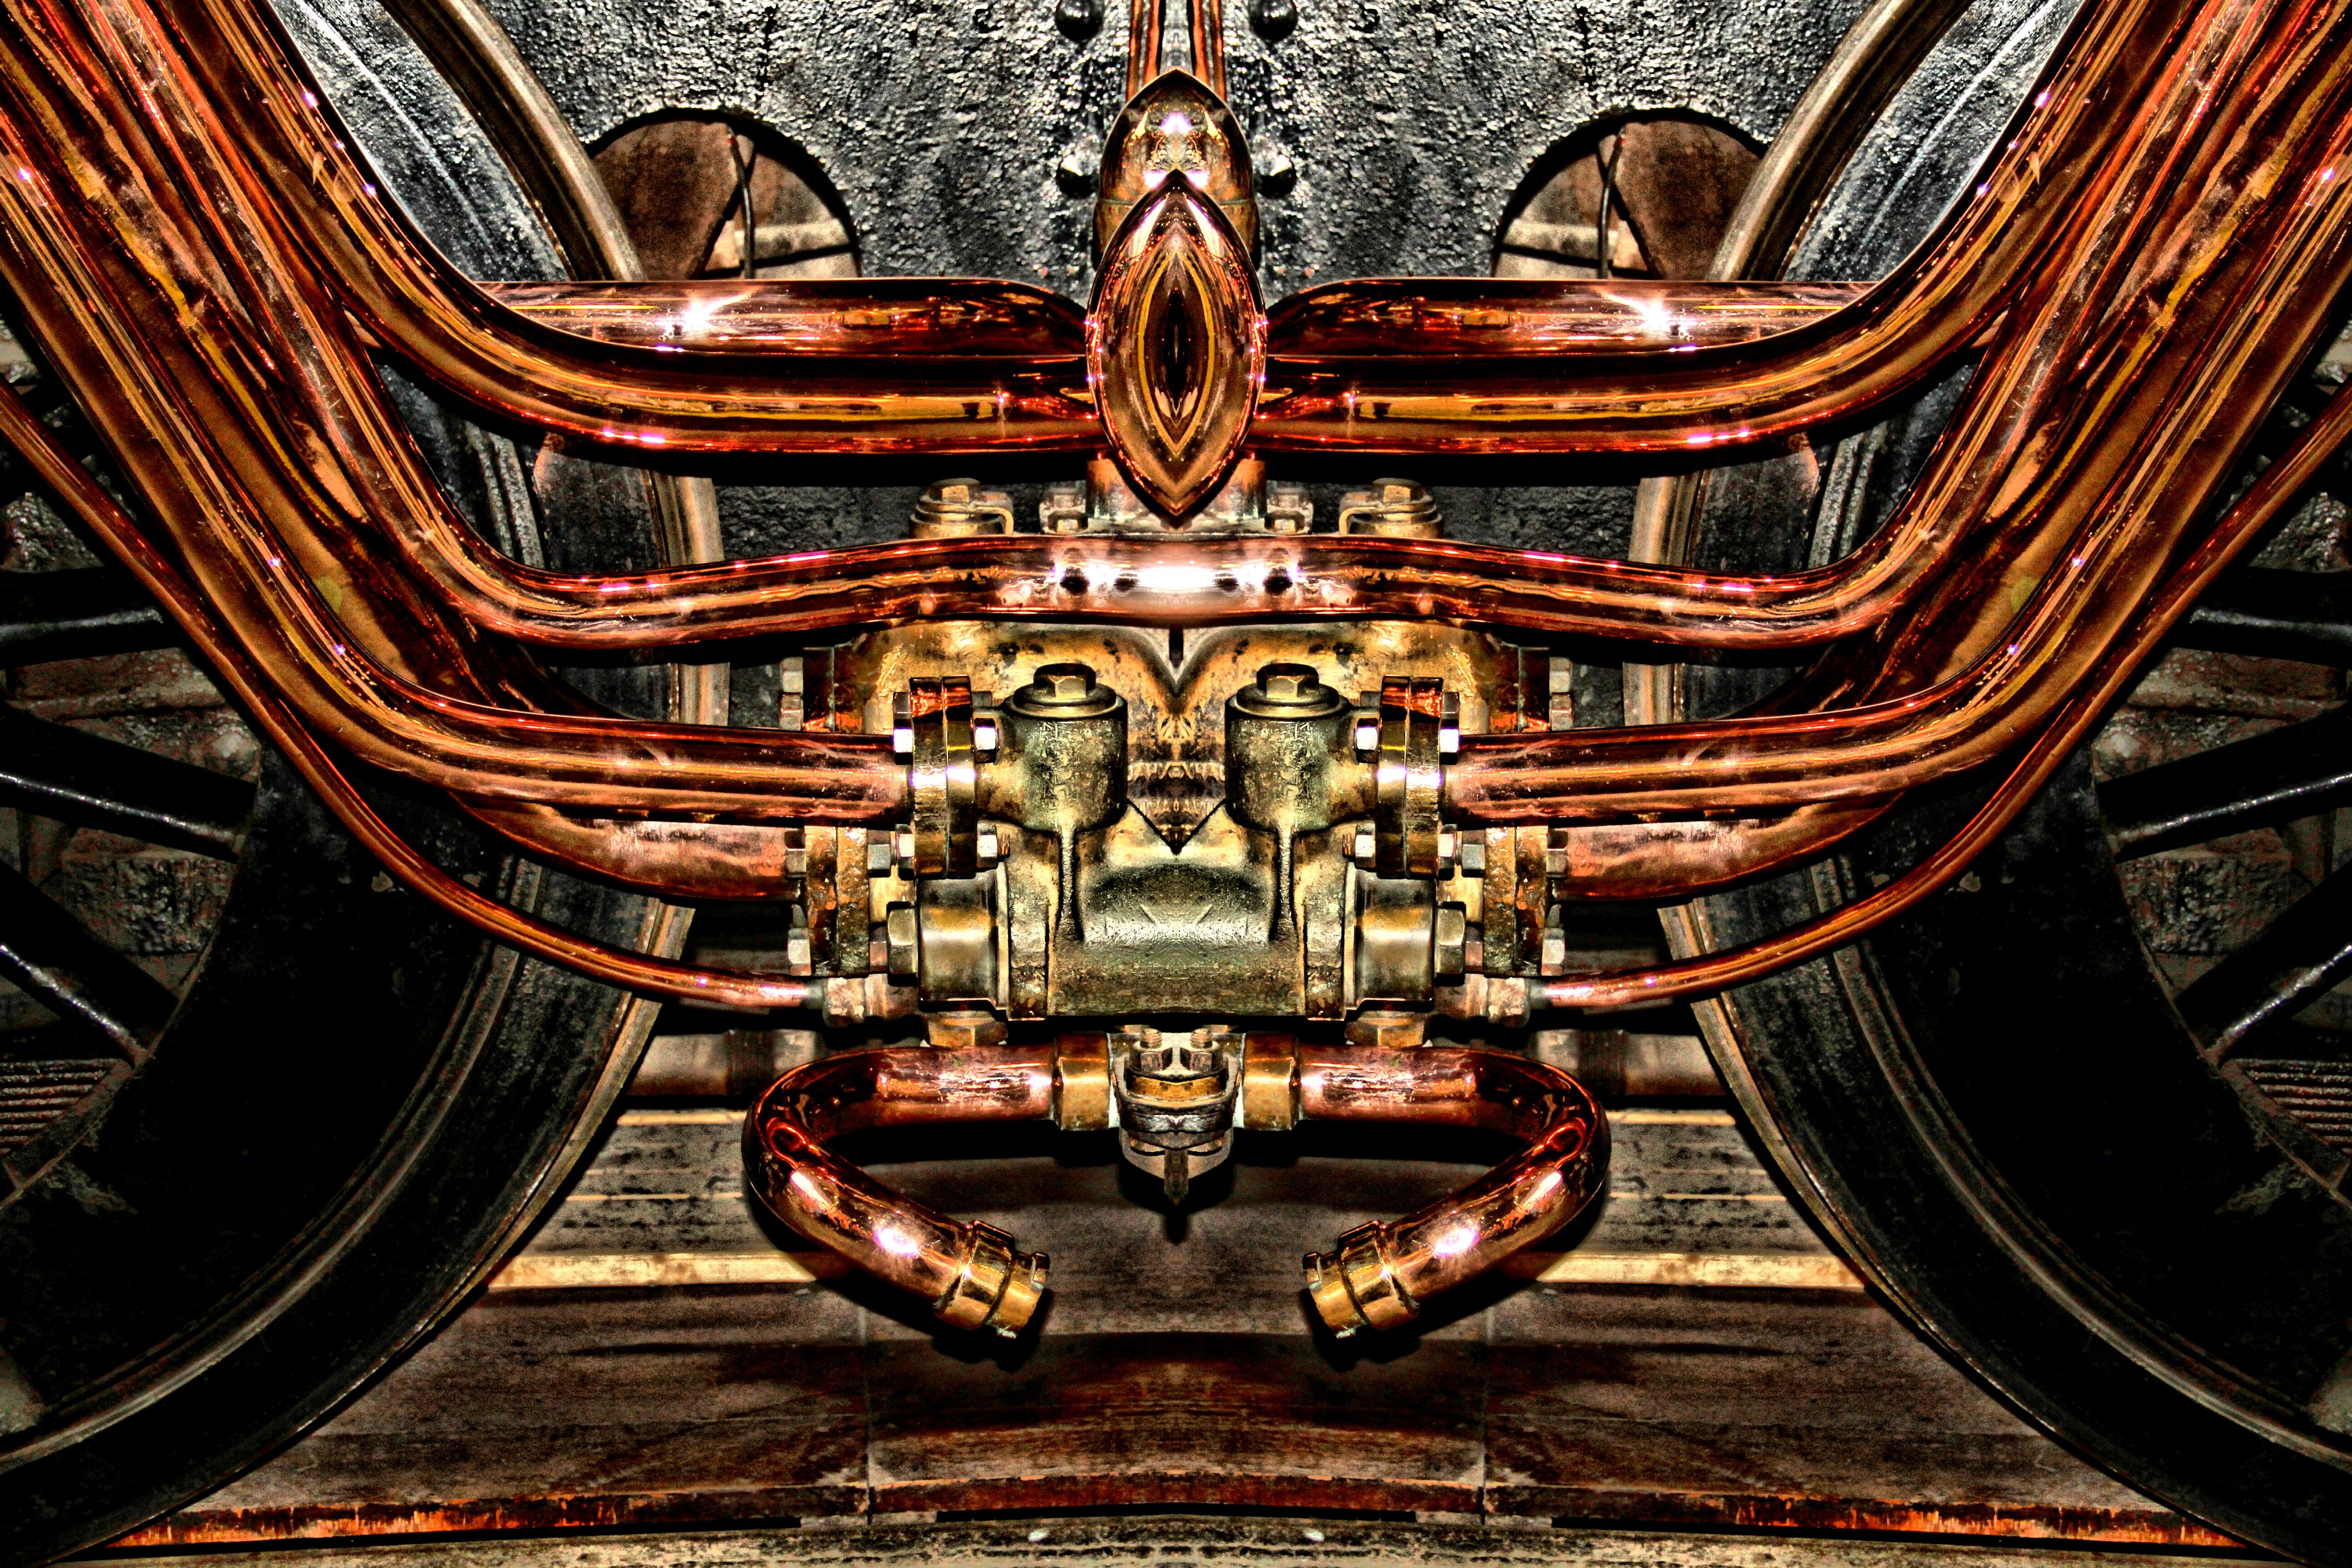
wood, wheel, chair, train, vehicle, sculpture, hdr, locomotive, copper, engine, reflective, steam engine